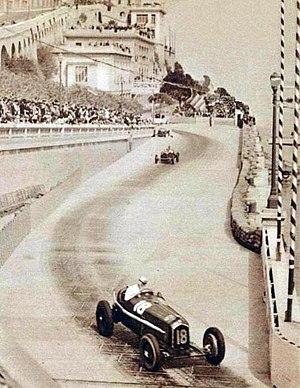
René Dreyfus à la chicane du quai Albert 1er, Grand Prix de Monaco 1935.
Le Grand Prix de Monaco est une des plus anciennes et l'une des trois courses les plus prestigieuses au monde, disputée en principauté de Monaco, sur un circuit urbain conçu en 1929, par Antony Noghès fils du président de l'Automobile Club de Monaco, sous les auspices du prince Louis II de Monaco. Cette création répondait au défi d'organiser une compétition sur le territoire exigu de Monaco, condition requise par la Commission Sportive Internationale pour que l'Automobile Club de Monaco soit reconnu internationalement. En effet, l'autre grande compétition monégasque, le rallye automobile Monte-Carlo, créé dès 1911, était disputé sur les routes de nombreux pays d'Europe.